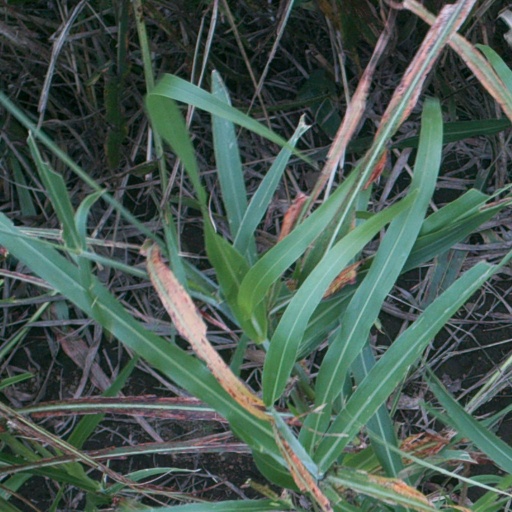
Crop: sorghum